1957 Mille Miglia

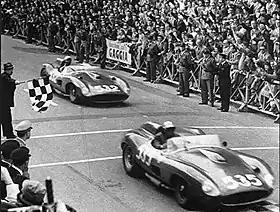
Taruffi and von Trips cross the finish line in Brescia on 12 May 1957.

Soon after the race started, Maserati's hopes vanished. Before the event even started, Behra was out, having crashed his 450S during pre-test. Moss was forced to retire soon after the start, having rather dangerously snapped a brake pedal. Herrmann did not get as far as the Ravenna checkpoint.